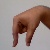
The image shows a hand gesture representing the letter 'Q' in Indian Sign Language.